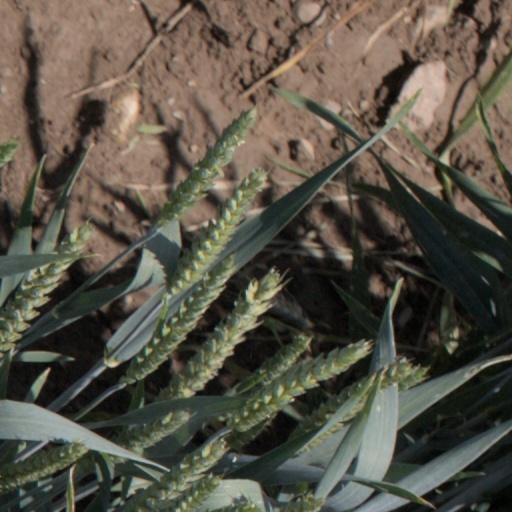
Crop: wheat